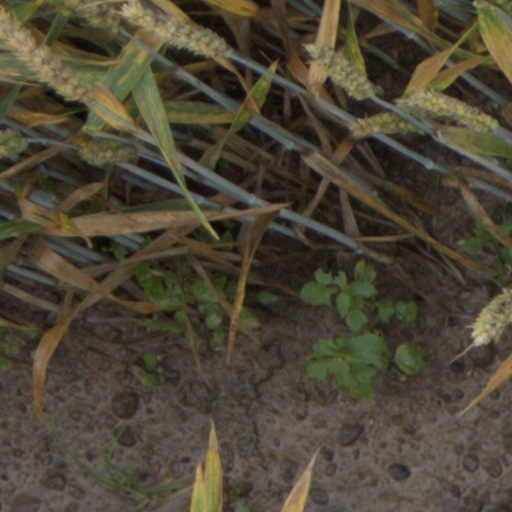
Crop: wheat